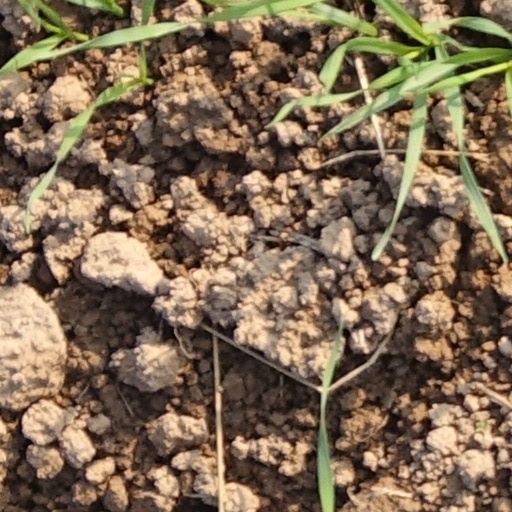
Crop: wheat